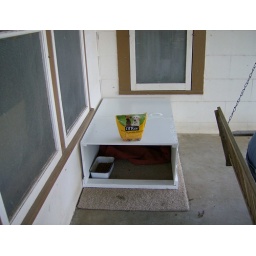
A bag of dog treats is helping Lucky be interested in his new house.